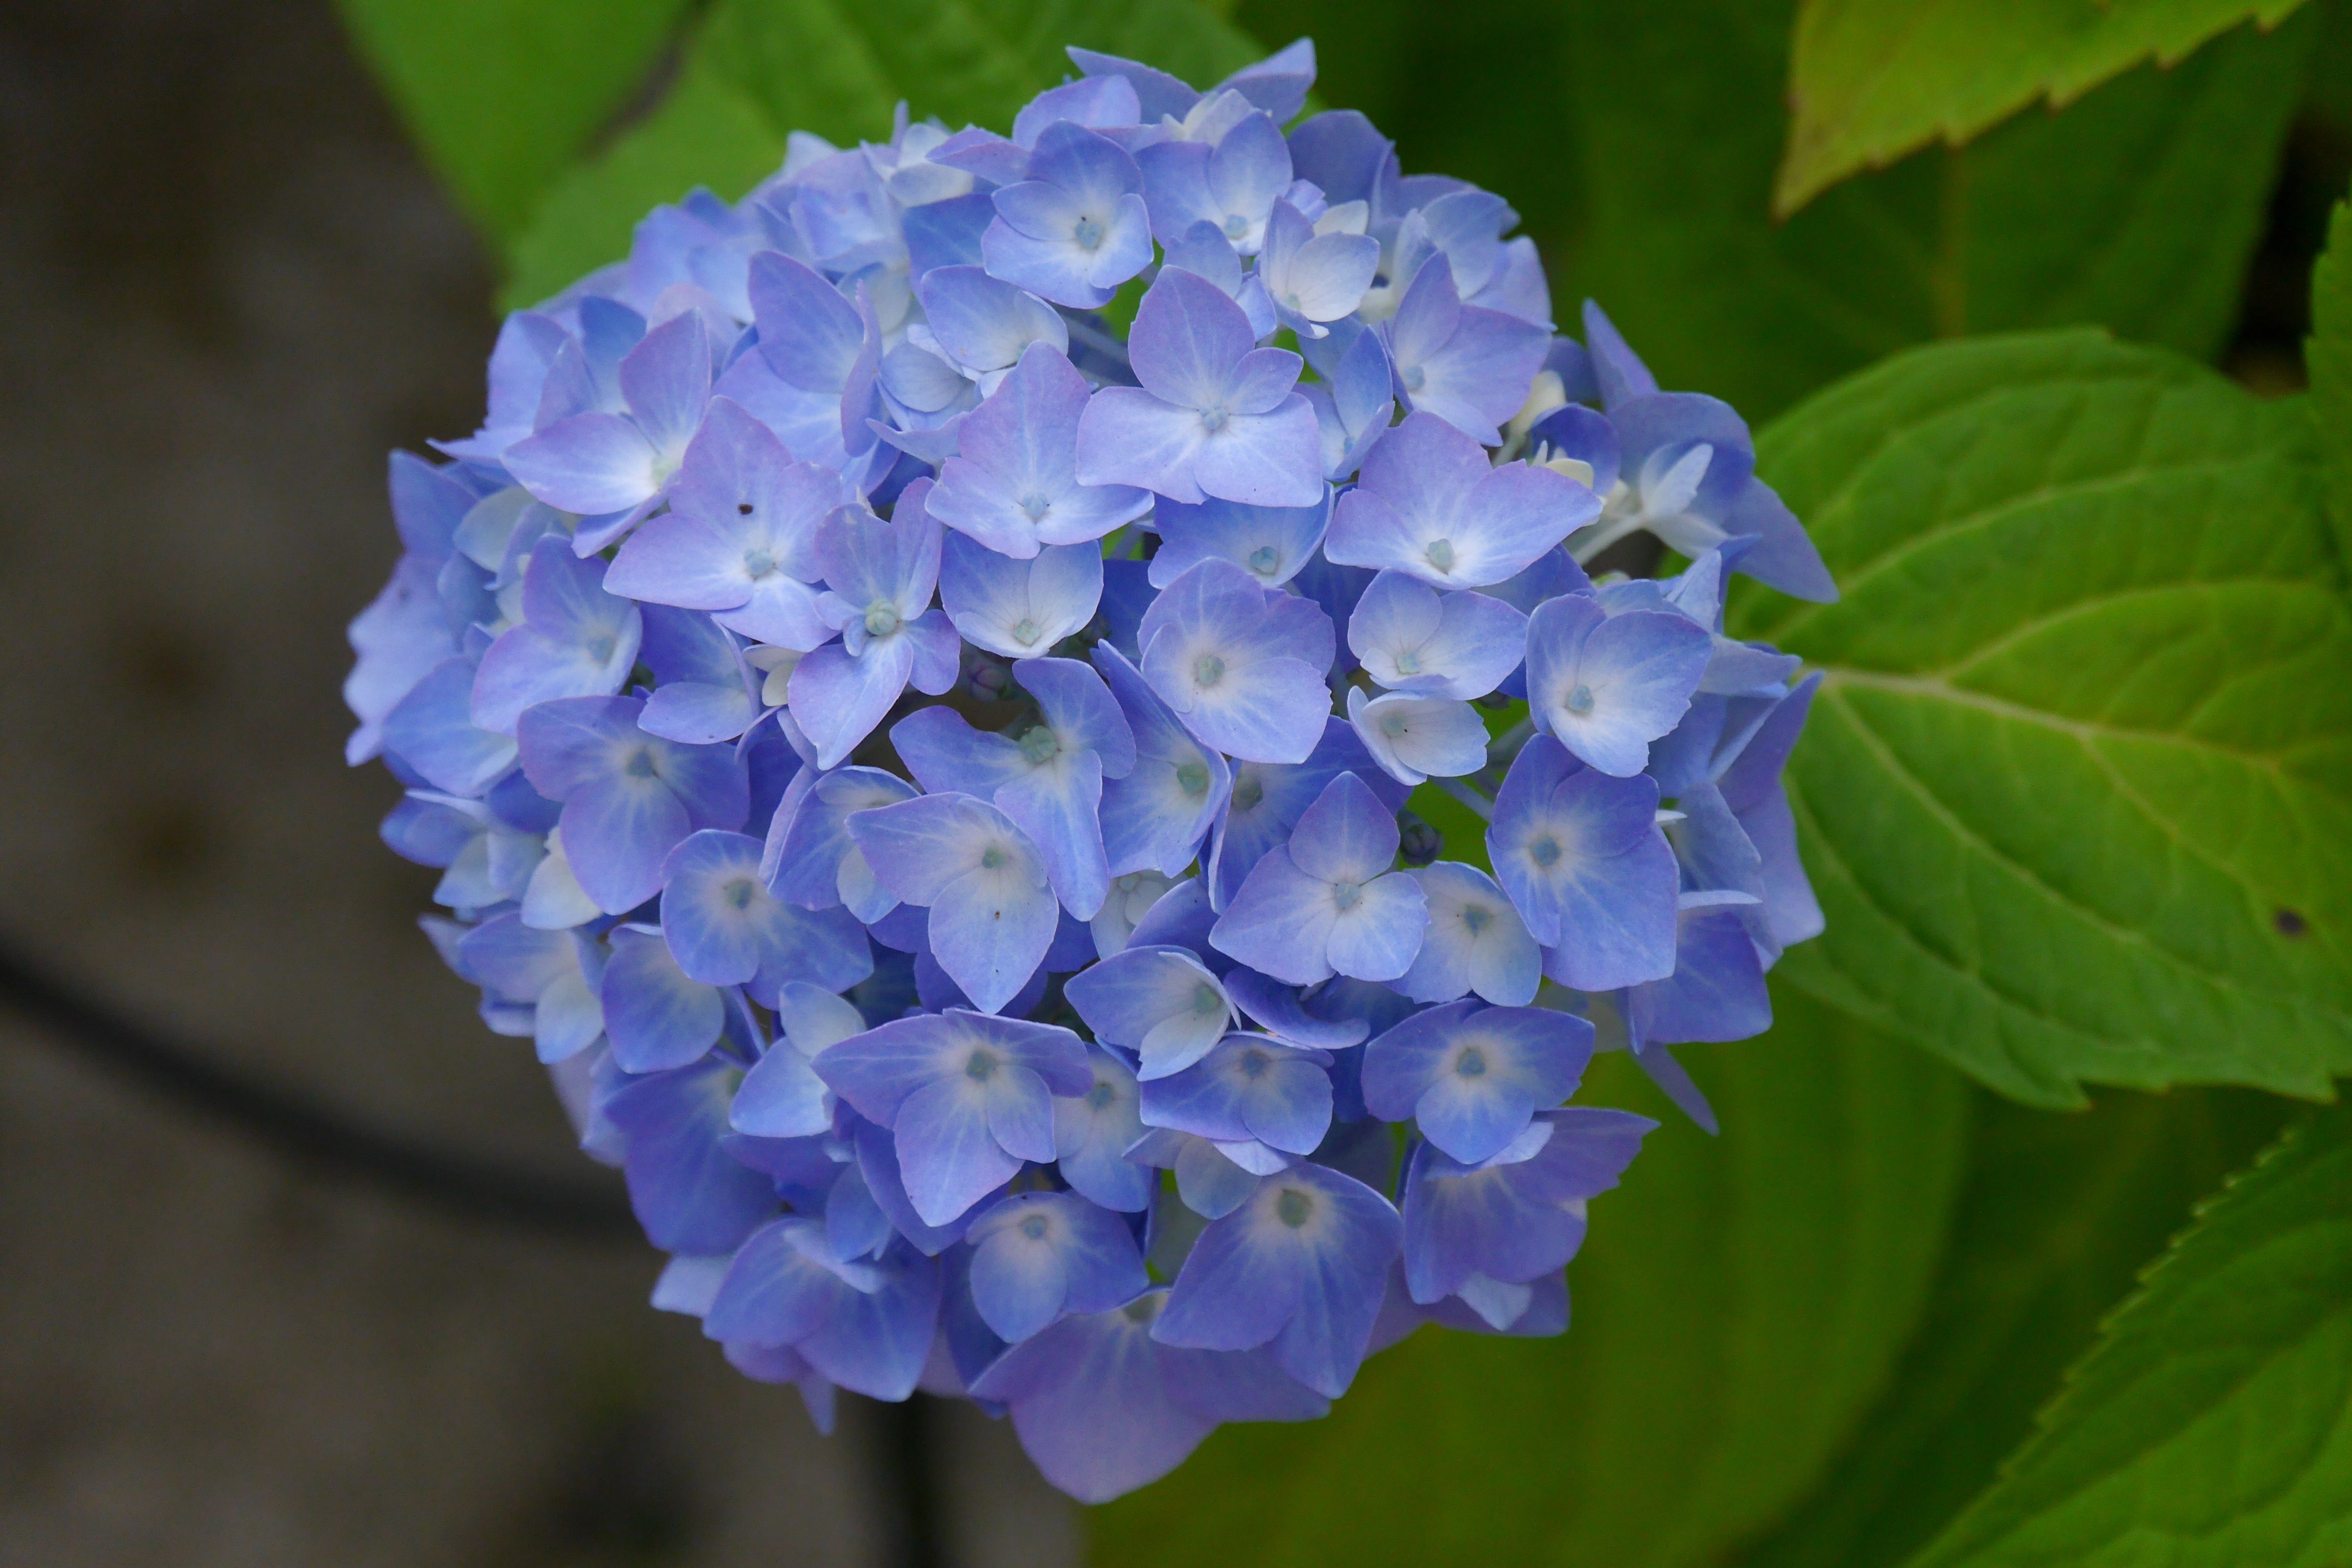
nature, plant, flower, petal, bloom, blue, garden, close, flora, hydrangea, flowers, flowering plant, ornamental shrubs, hydrangeaceae, cornales, annual plant, land plant